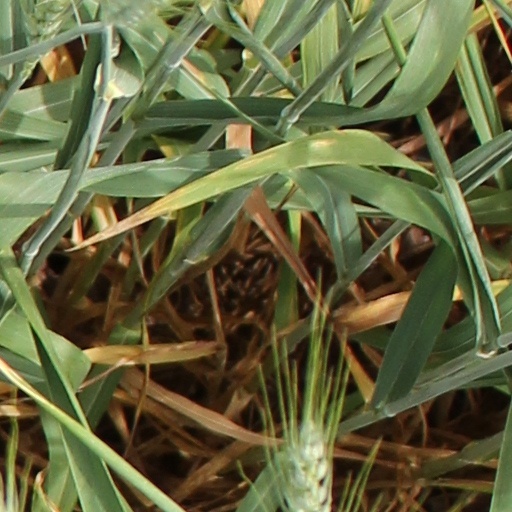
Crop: wheat